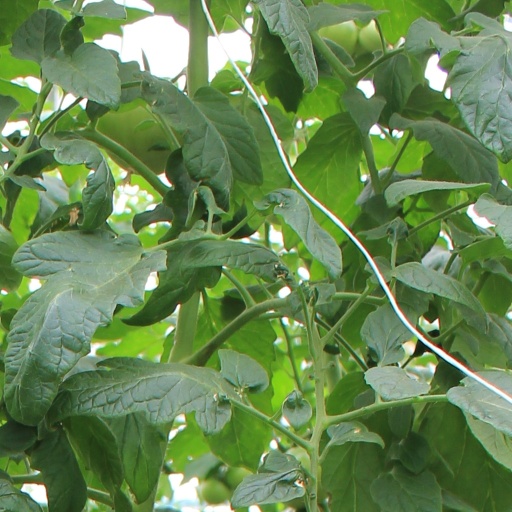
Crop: tomato